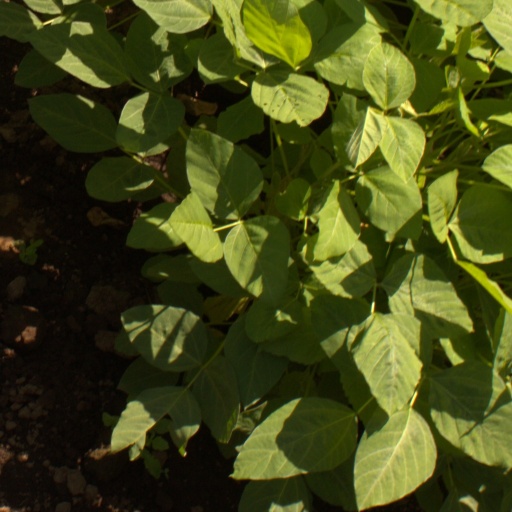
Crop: soybean